West Middlesex Area School District

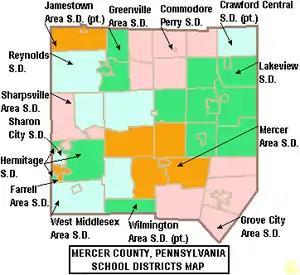

The West Middlesex Area School District is a small, rural public school district serving the southwestern portion of Mercer County, Pennsylvania. It encompasses the communities of West Middlesex, Shenango Township, and Lackawannock Township. The West Middlesex Area School District encompasses approximately . The district operates on a single 40-acre campus. According to 2000 federal census data, it served a resident population of 7,527. By 2010, the district's population declined to 7,454 people. In 2009, the district residents’ per capita income was $16,870, while the median family income was $40,558. In the Commonwealth, the median family income was $49,501 and the United States median family income was $49,445, in 2010.